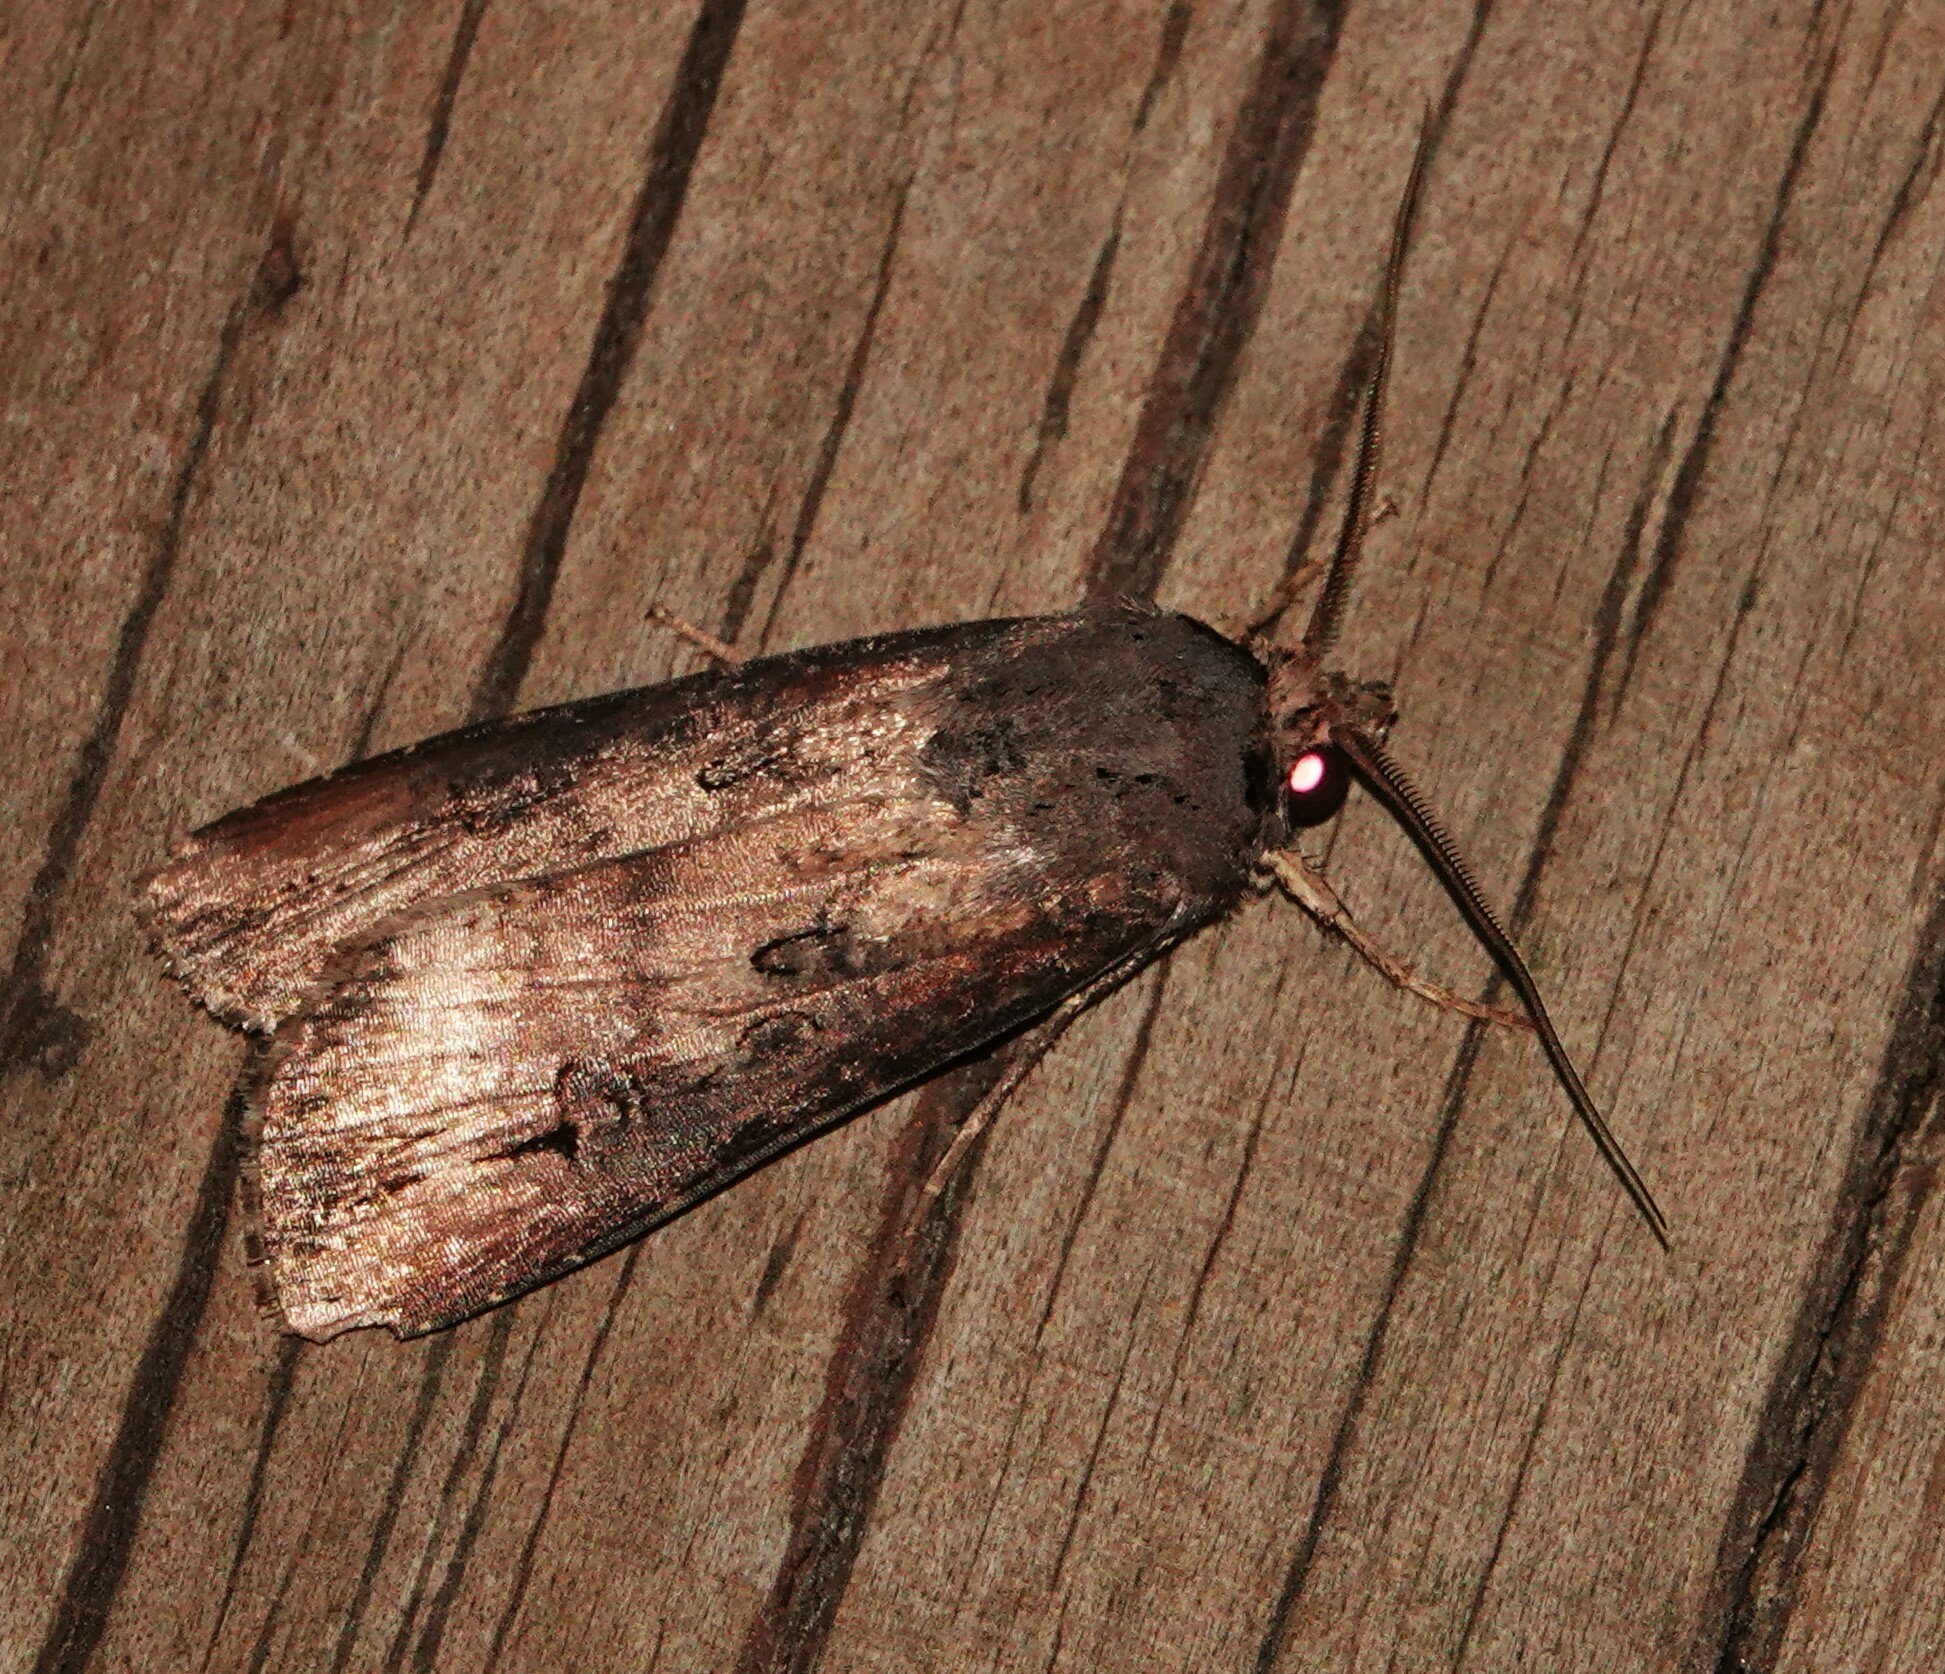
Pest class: cutworms